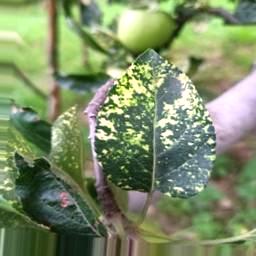
Label: Apple_Mosaic